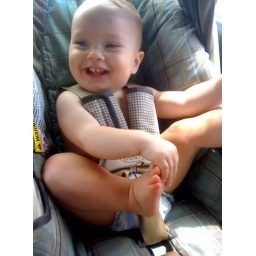
Matilda in her car seat